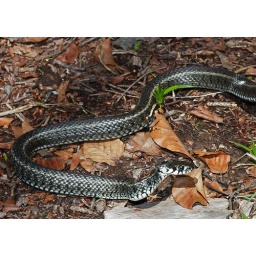
striped form of a grass snake Natrix natrix persa found during the reptile census in Slovenian Dinaric Mts.